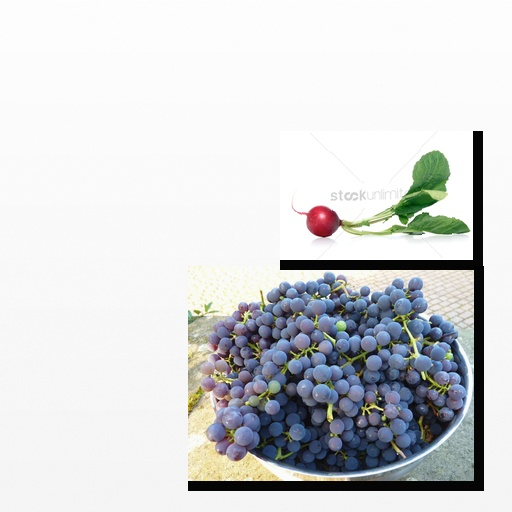
Food items: grapes, radish